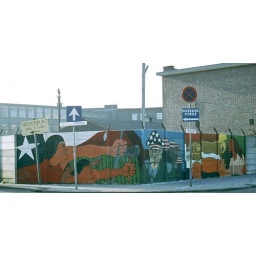
Situatie in 1978. Een schildering gemaakt door en voor het verzet in Chili, tegen de dictatuur van Pinochet.